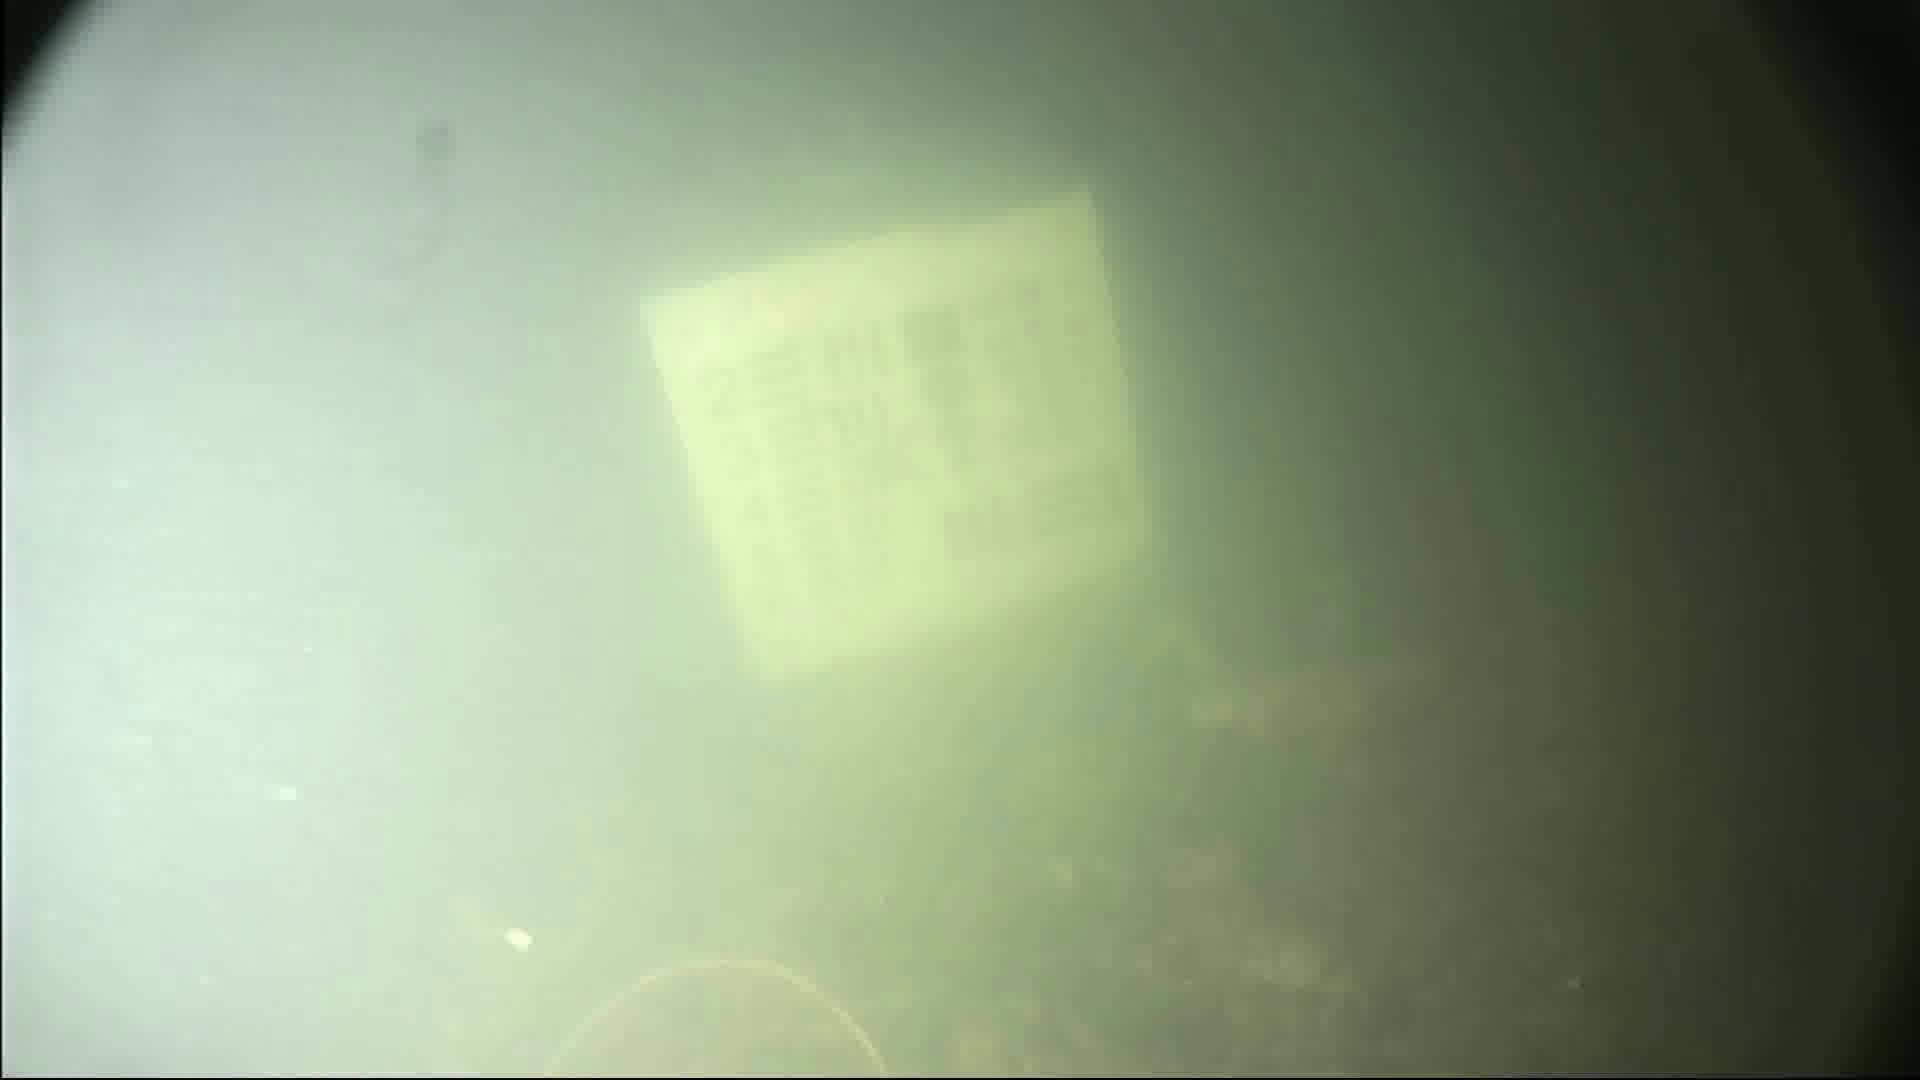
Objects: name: crab